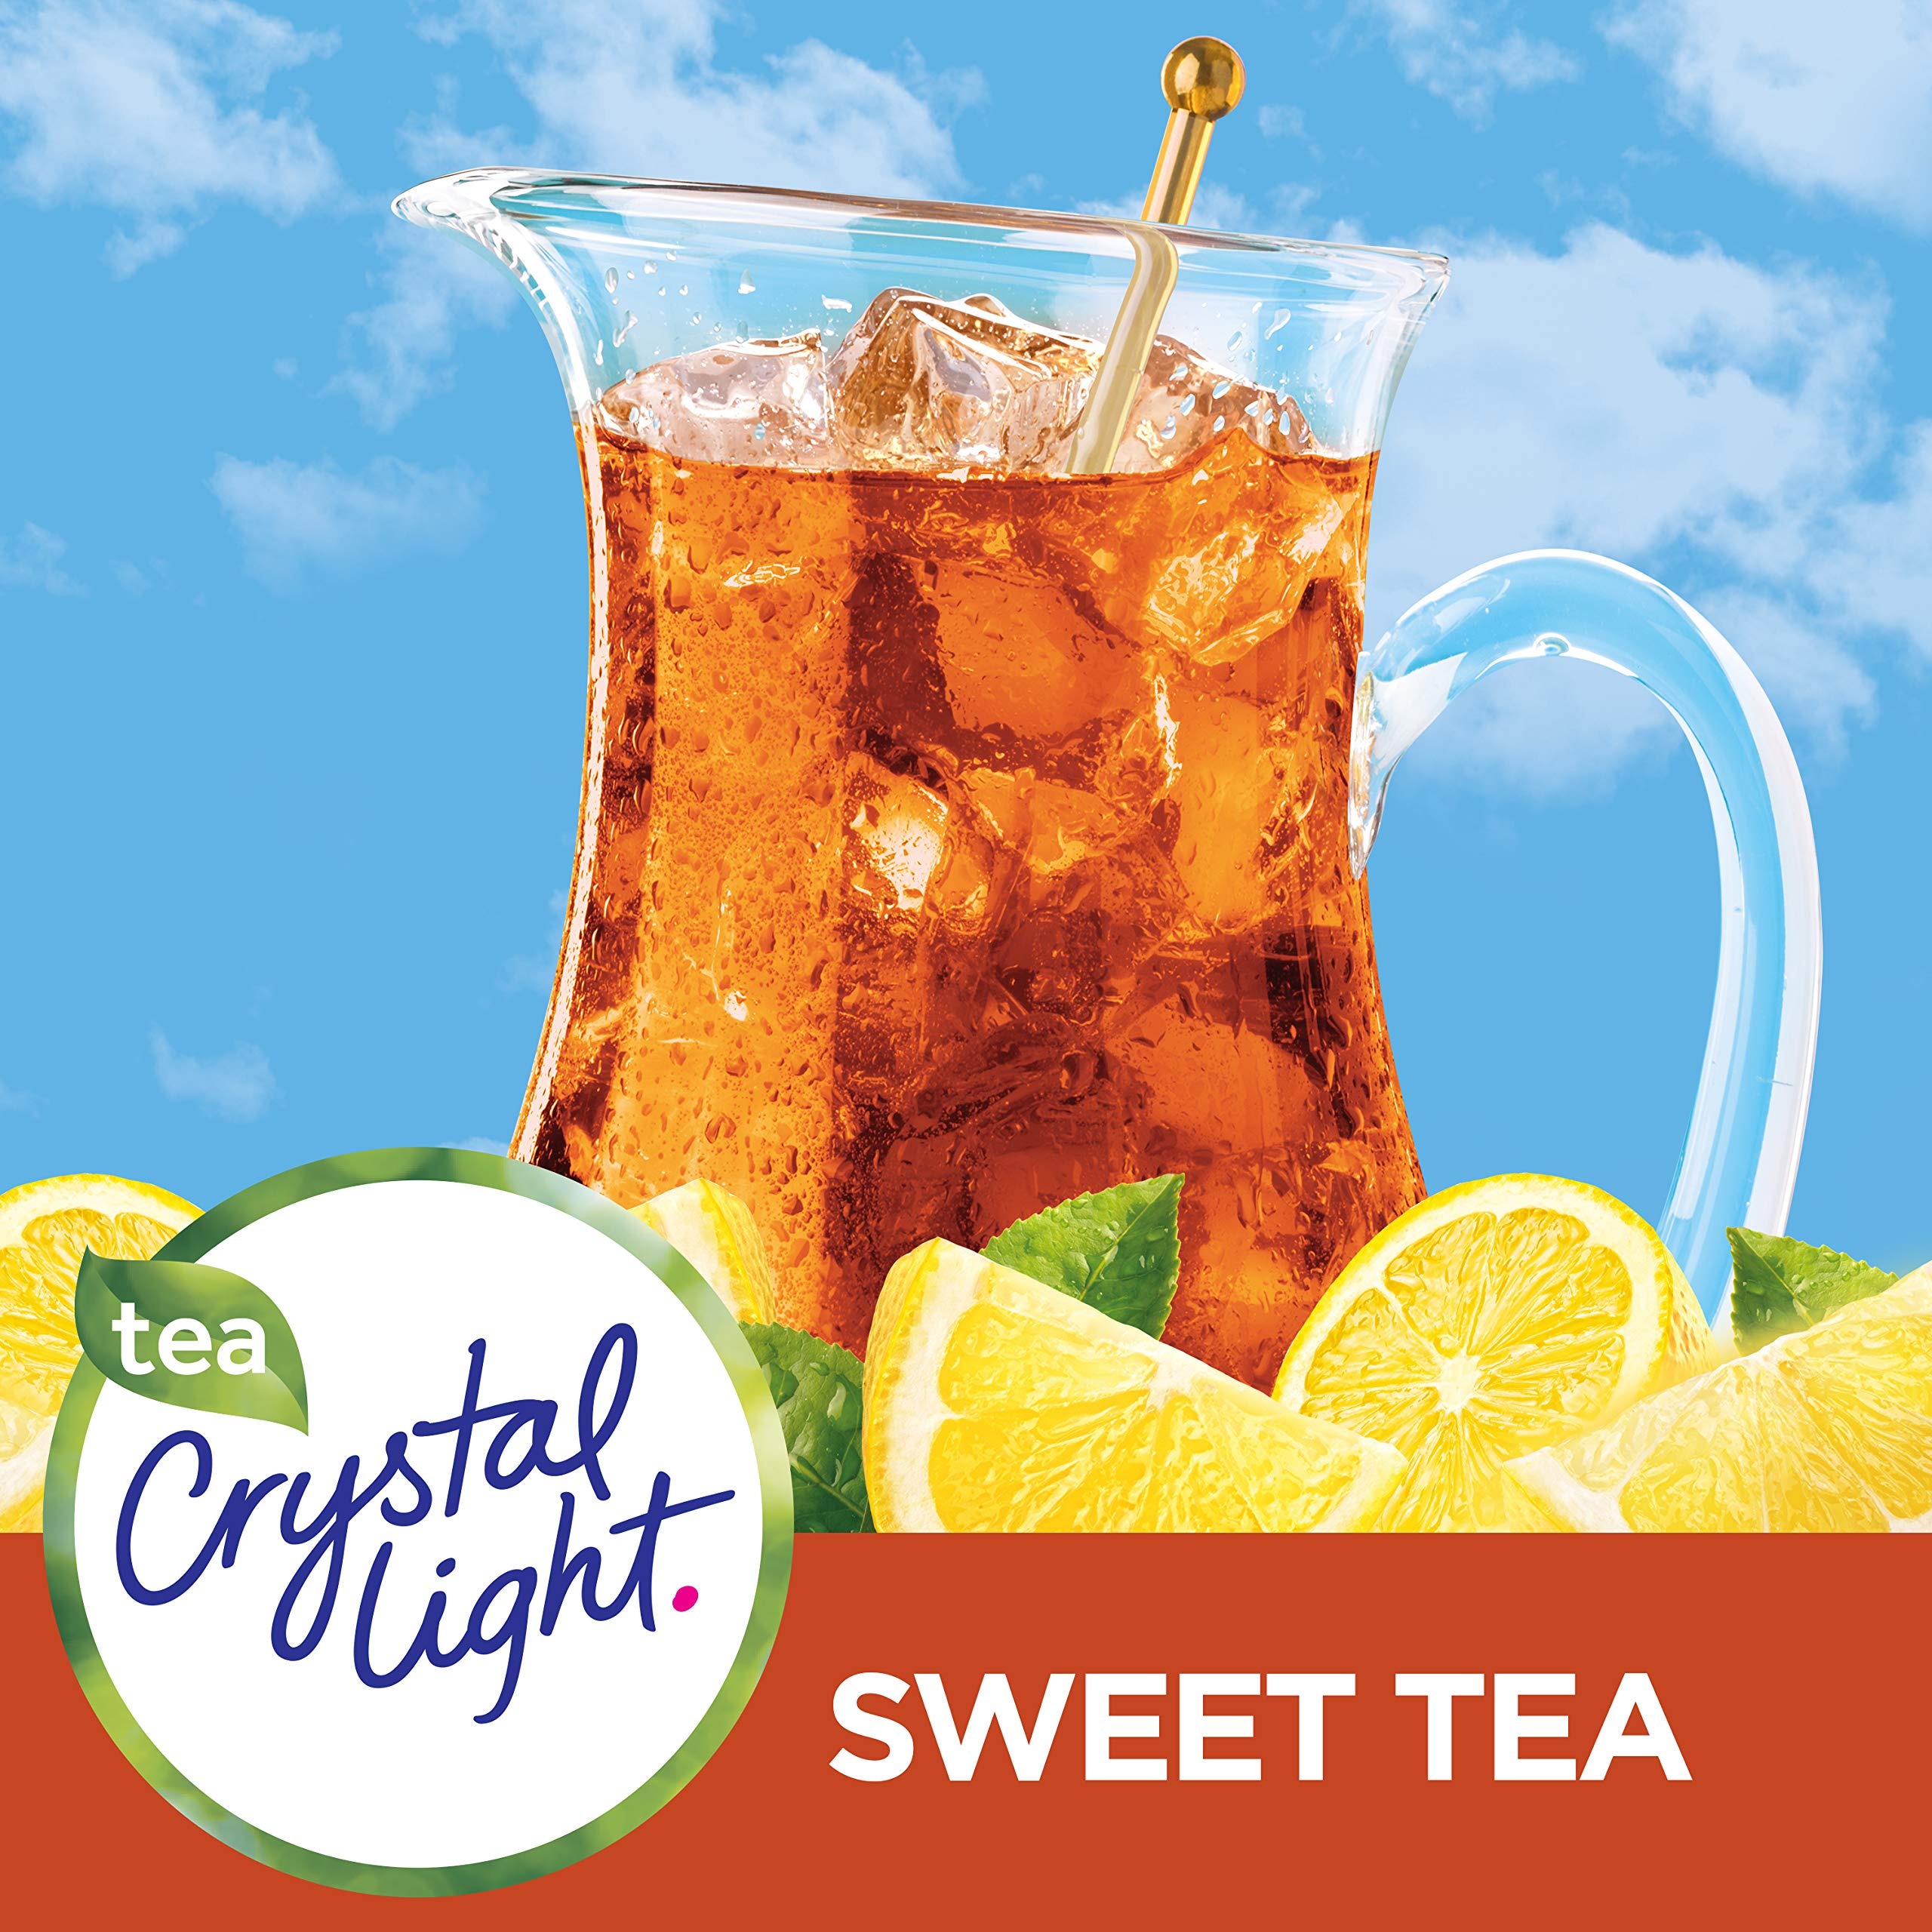
Item Name: Crystal Light Sweet Tea Drink Mix, 1 count (Pack of 2) (contains 6 pitcher packets each)
Value: 3.12
Unit: Ounce

Price: 2.96